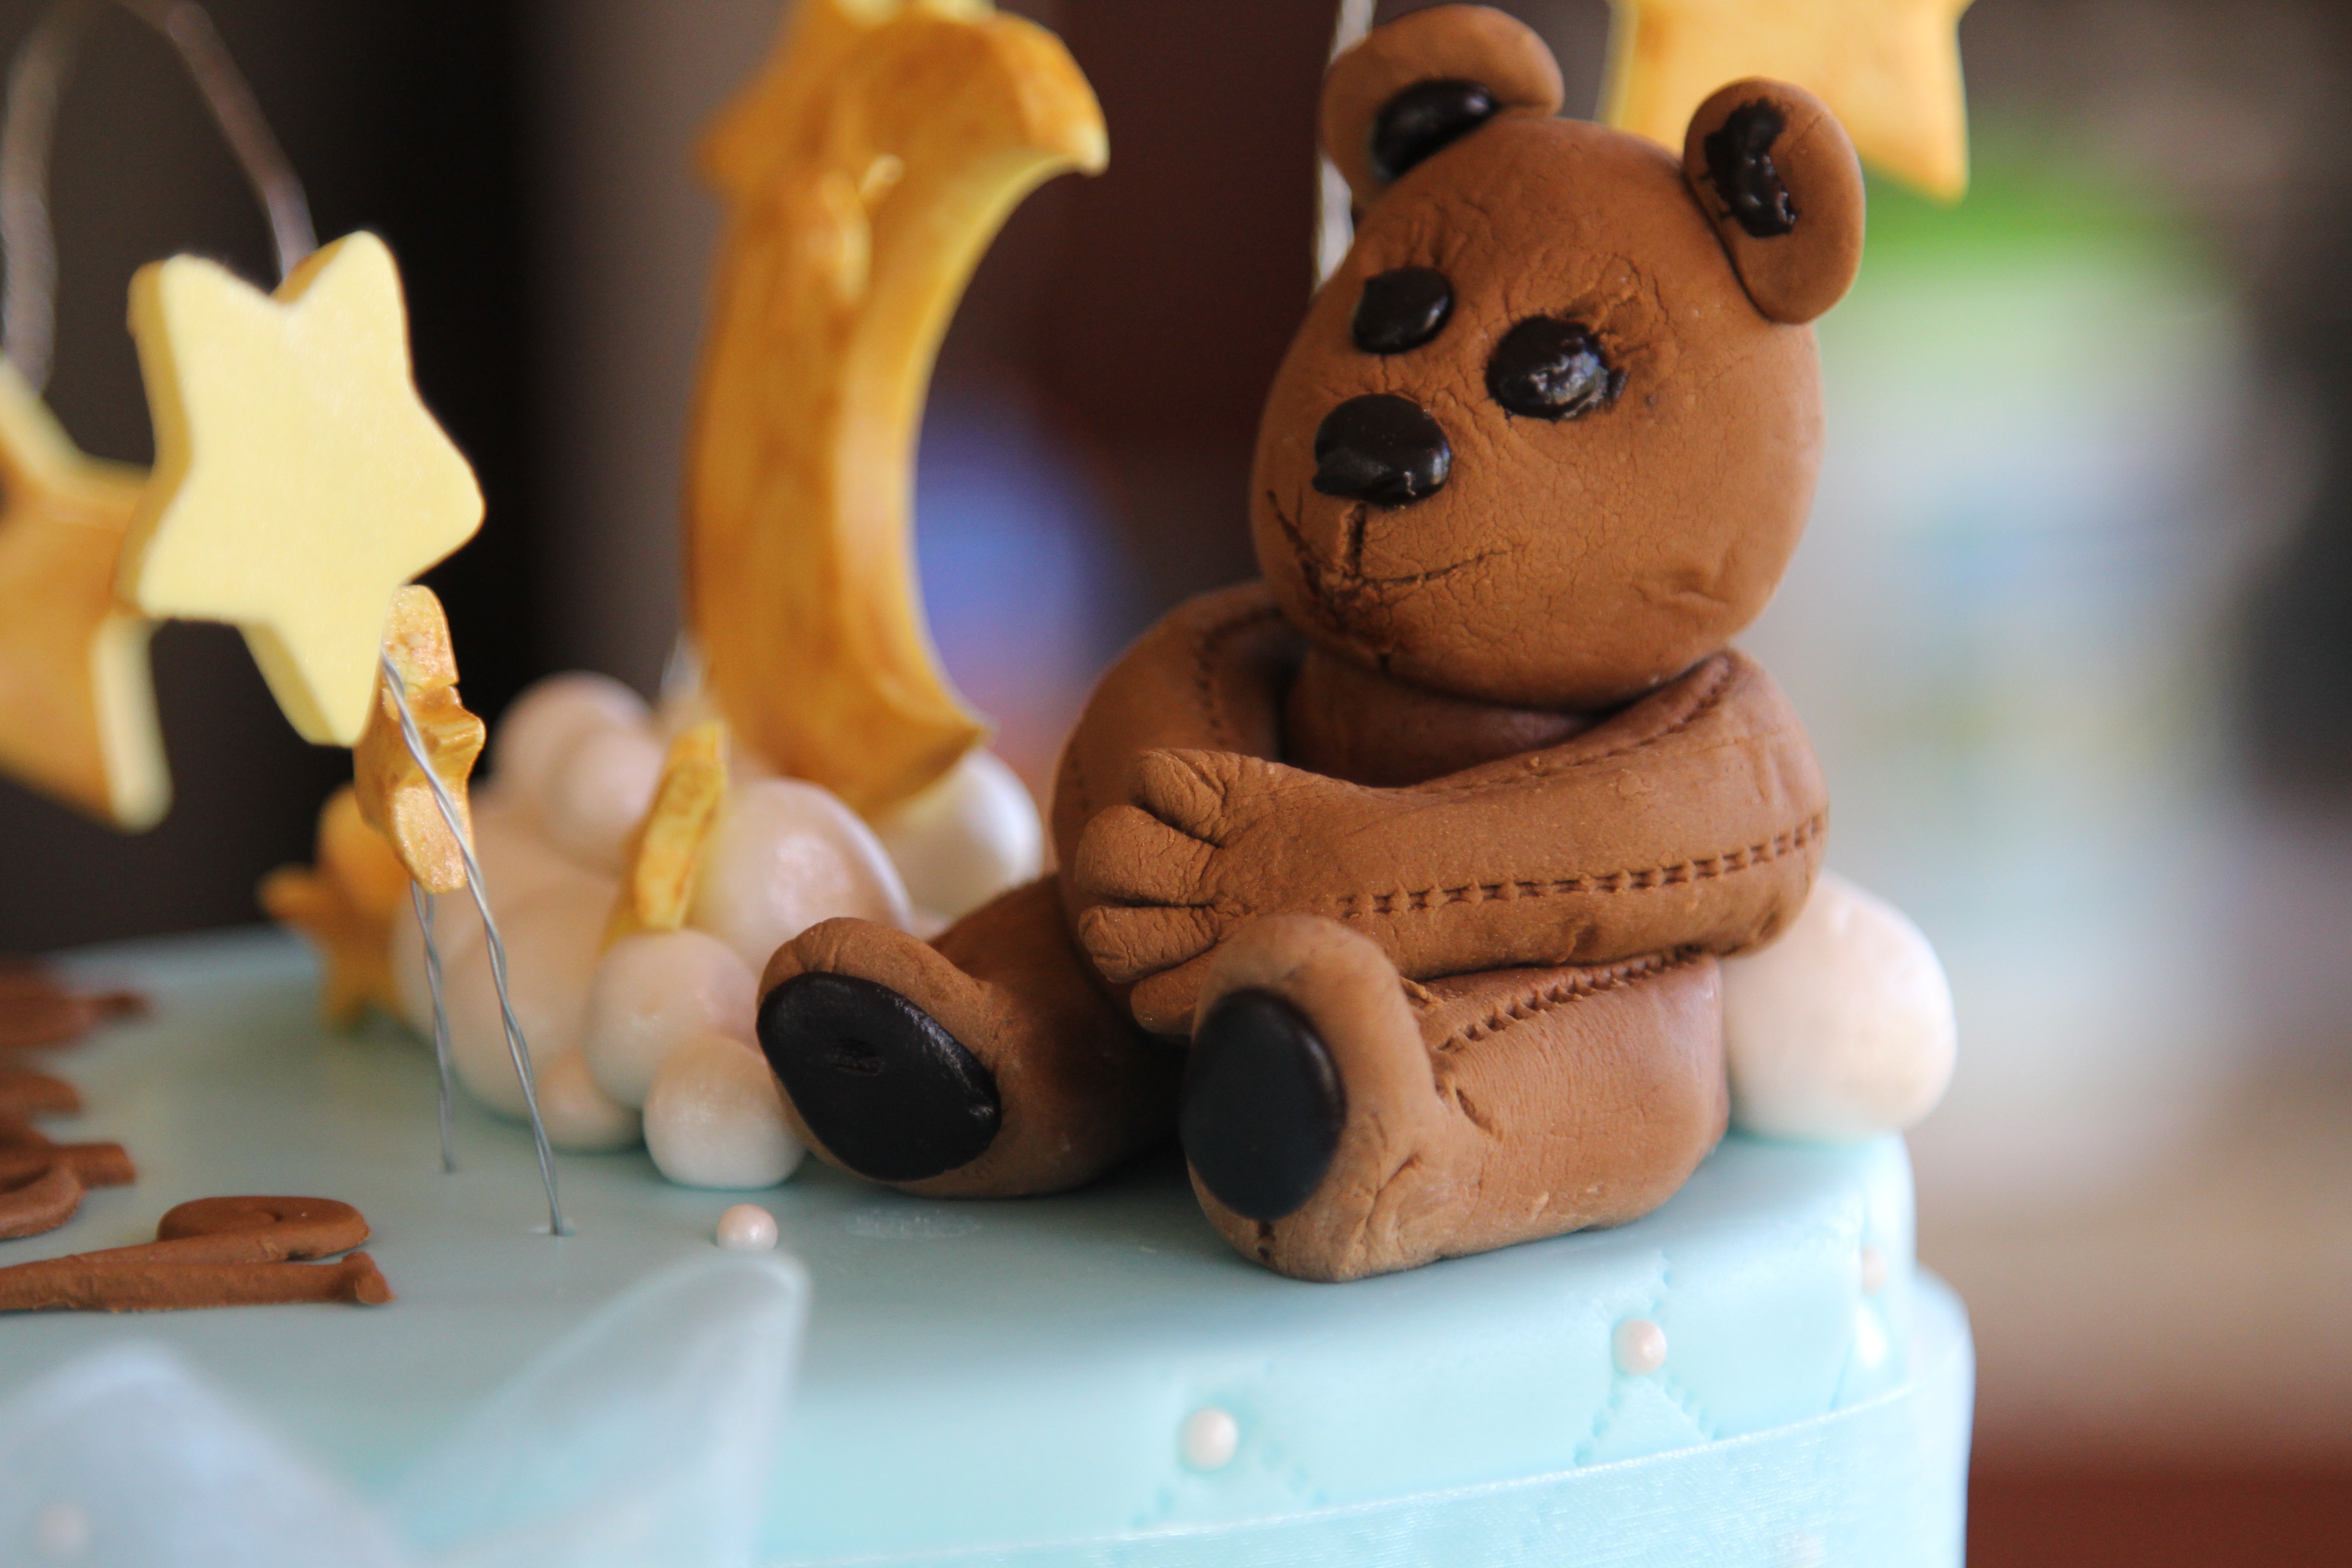
sweet, food, dessert, toy, cake, baby, party, figurine, sweetness, baby shower